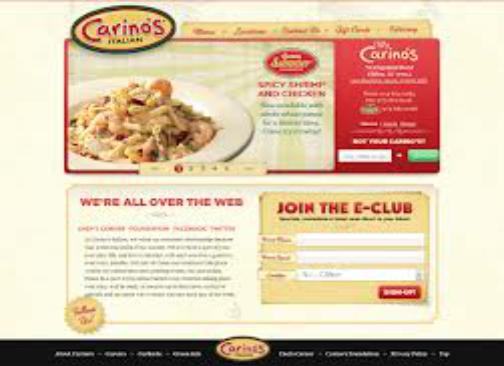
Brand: Carino's Italian Grill
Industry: Food